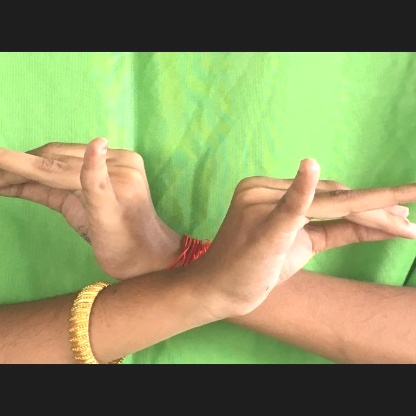
Mudra: Katakavardhana